COVID-19 vaccination in Canada

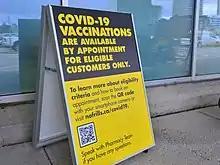
Sign advertising appointments for vaccination at a No Frills grocery store

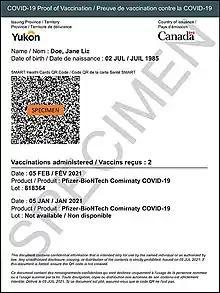
Canadian federal vaccination passport for international travel

By May 22, 2021, at least half of the overall population had received at least one vaccine dose, with Canada having administered 20.328 million vaccine doses overall. The country has passed other large countries in coverage like the U.S. vaccination program.